List of 1920s jazz standards

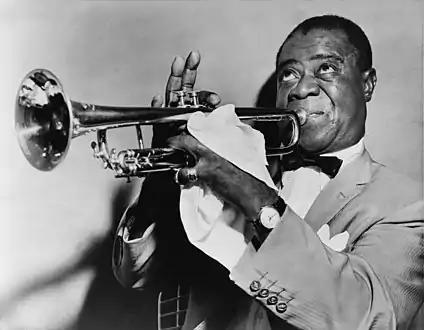
Short-haired black man in his fifties blowing into a trumpet. He is wearing a light-colored sport coat, a white shirt and a bow tie. He is faced left with his eyes looking upwards. His right hand is fingering the trumpet, with the index finger down and three fingers pointing upwards. The man's left hand is mostly covered with a handkerchief and it has a shining ring on the little finger. He is wearing a wristwatch on the left wrist.

Jazz standards are musical compositions that are widely known, performed and recorded by jazz artists as part of the genre's musical repertoire. This list includes compositions written in the 1920s that are considered standards by at least one major book publication or reference work. Some of the tunes listed were already well-known standards by the 1930s, while others were popularized later. The time of the most influential recordings of a song, where appropriate, is indicated on the list.